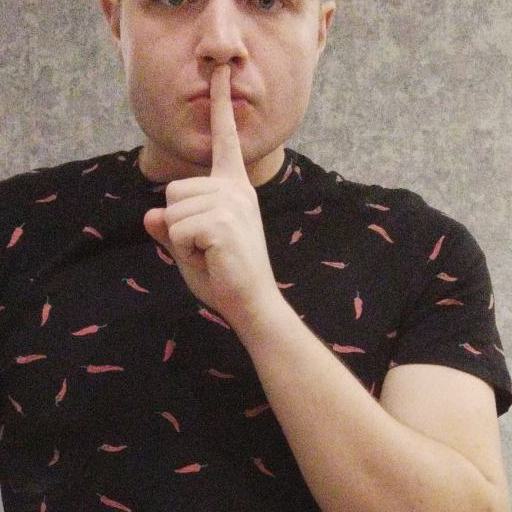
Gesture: mute